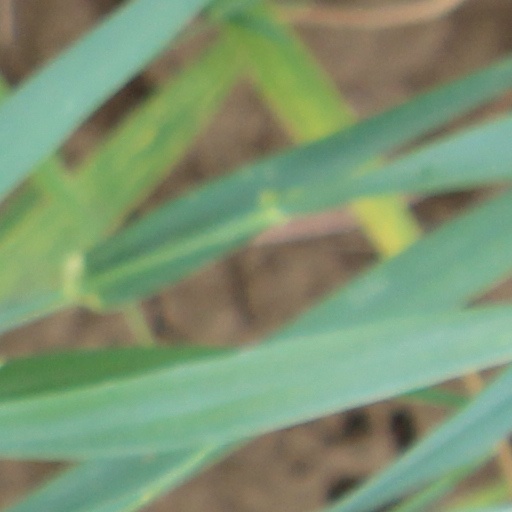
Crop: wheat